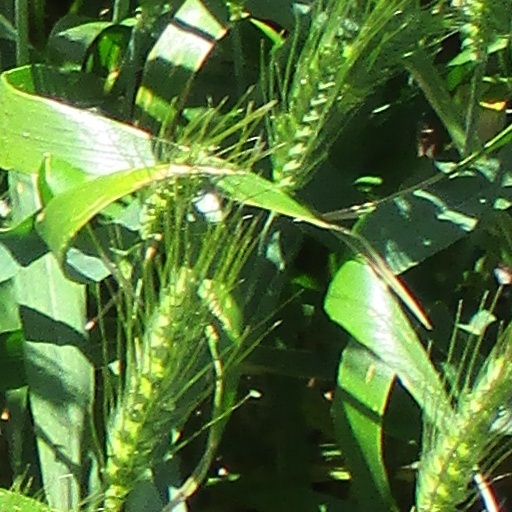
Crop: wheat